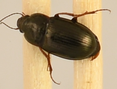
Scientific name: Amara quenseli
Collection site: Niwot Ridge NEON (NIWO), plot NIWO_013